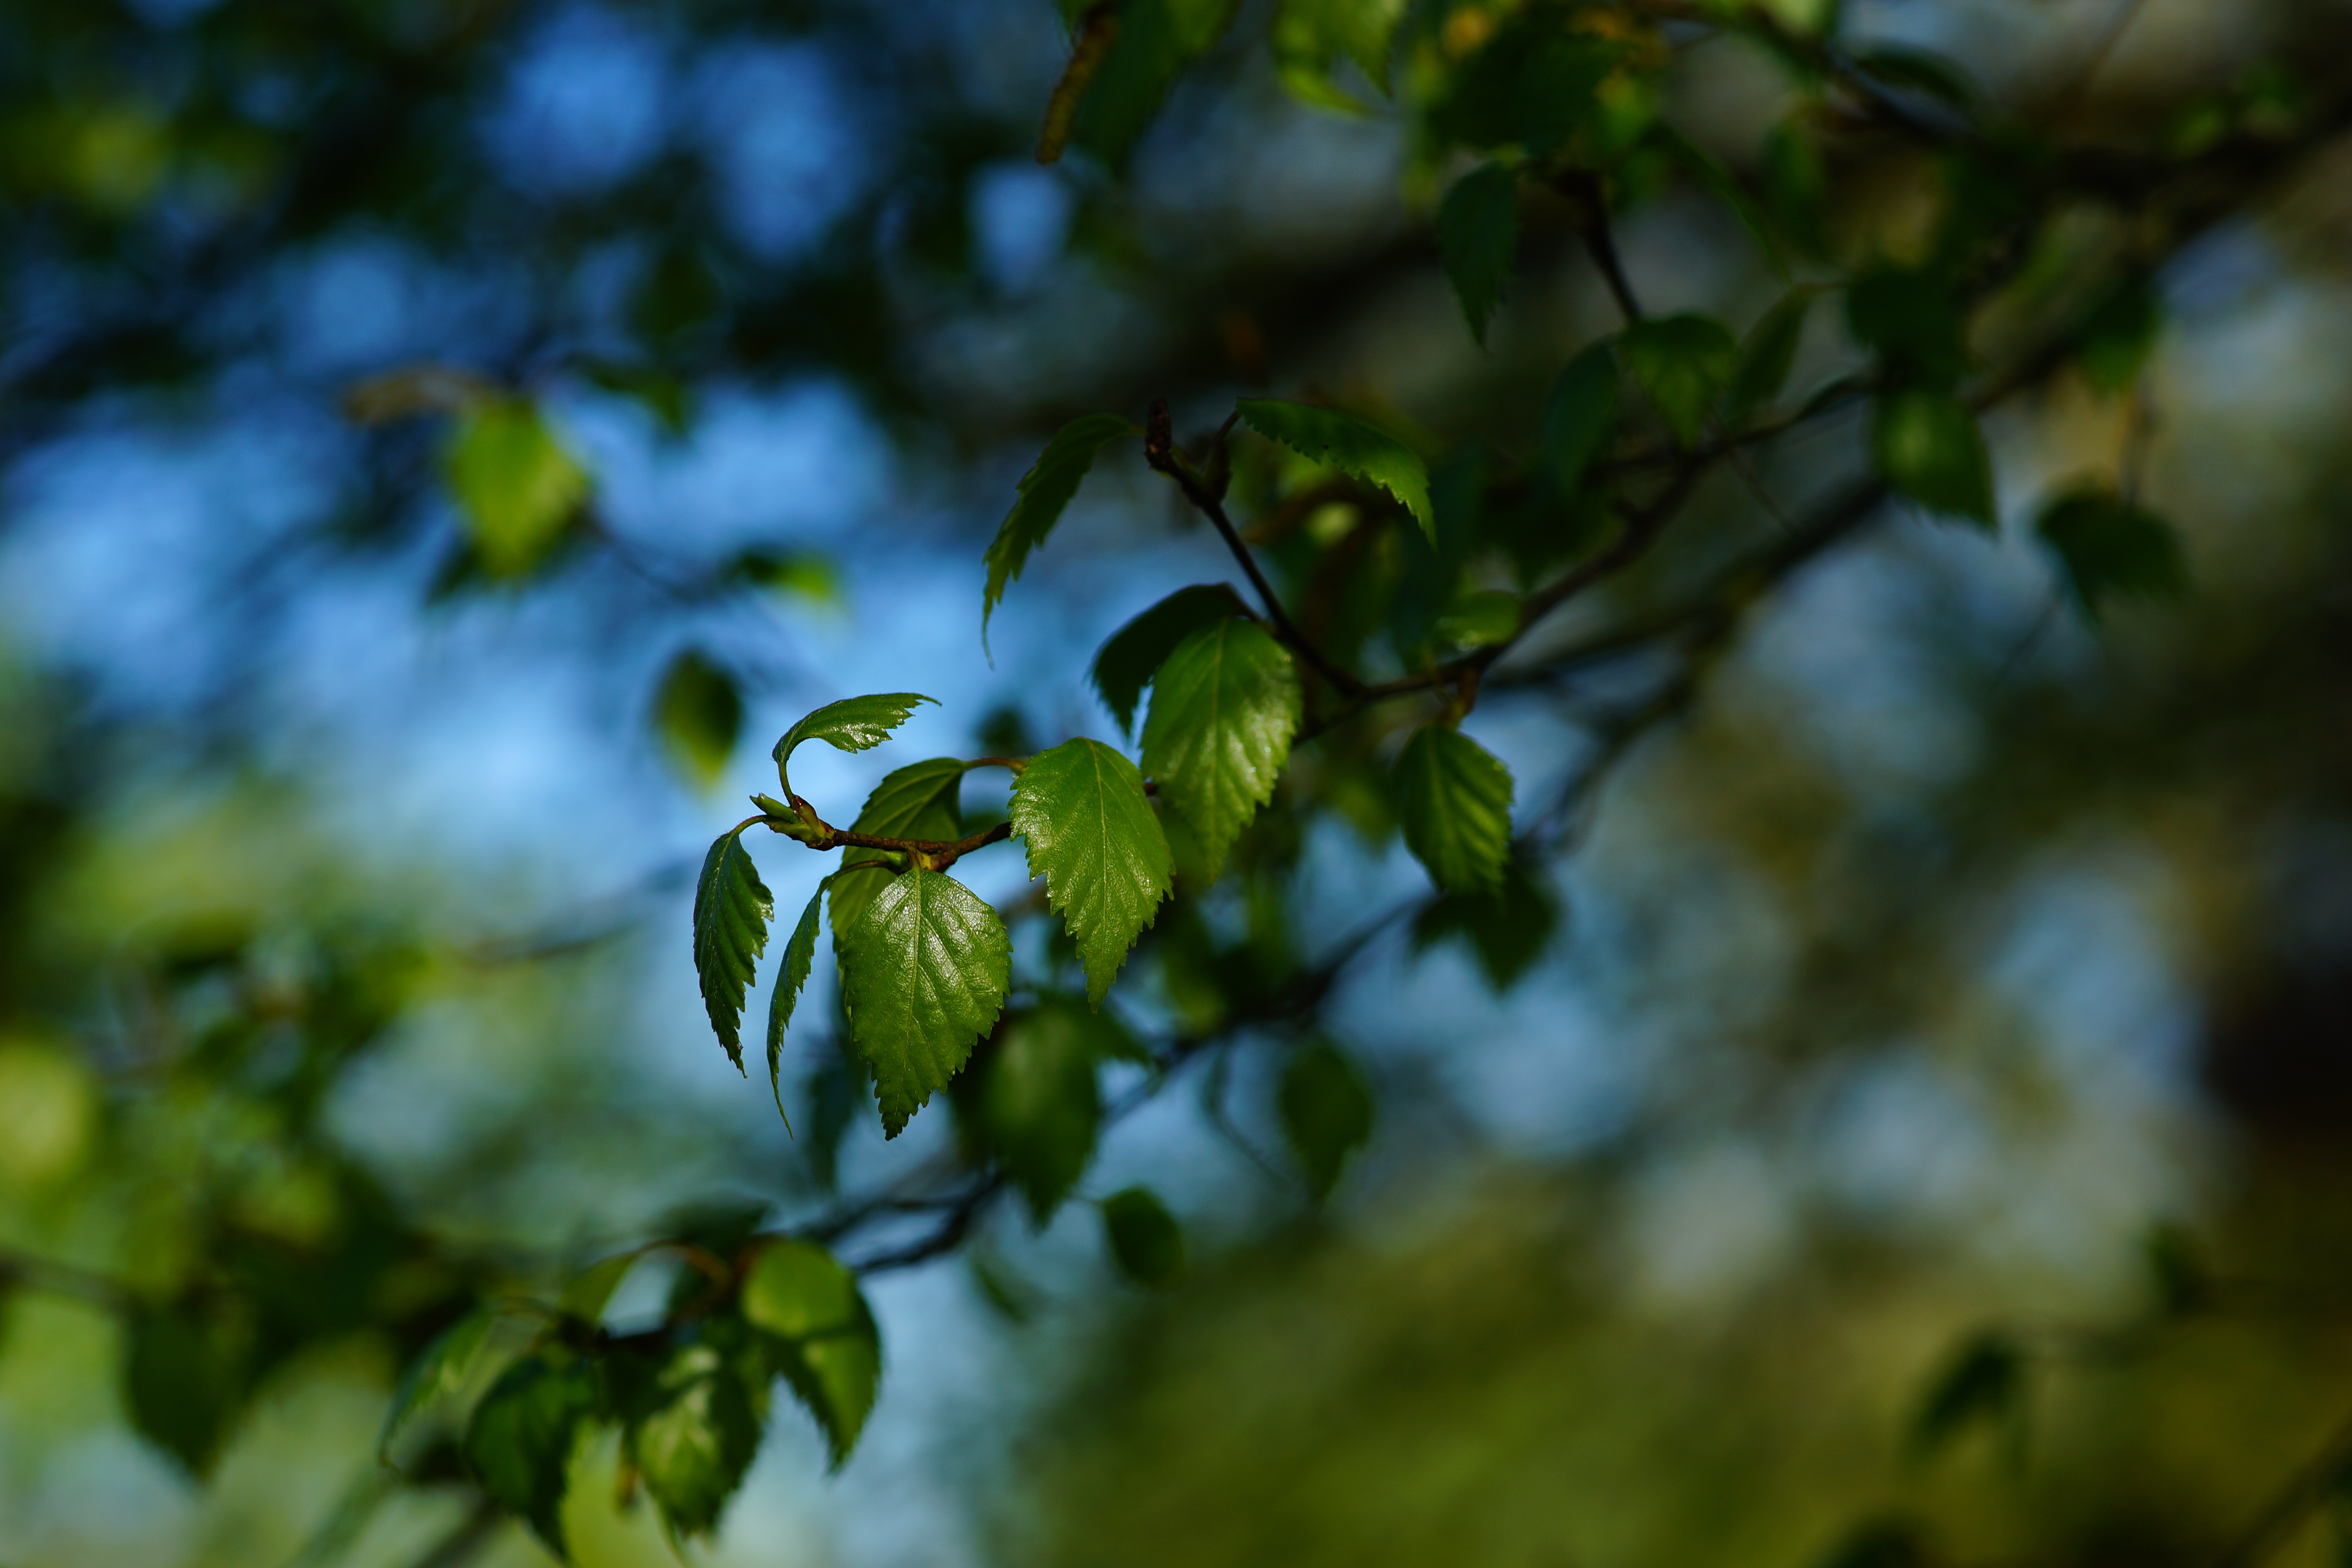
tree, nature, forest, branch, plant, sky, sunlight, leaf, young, spring, green, macro, sprout, twig, leaves, cool image, vegetation, branches, bright, deciduous, cool photo, tender, awakening, macro photography, green leaf, leaf structure, computer wallpaper